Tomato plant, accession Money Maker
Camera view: bottom (45 deg); turntable rotation: 90 degrees
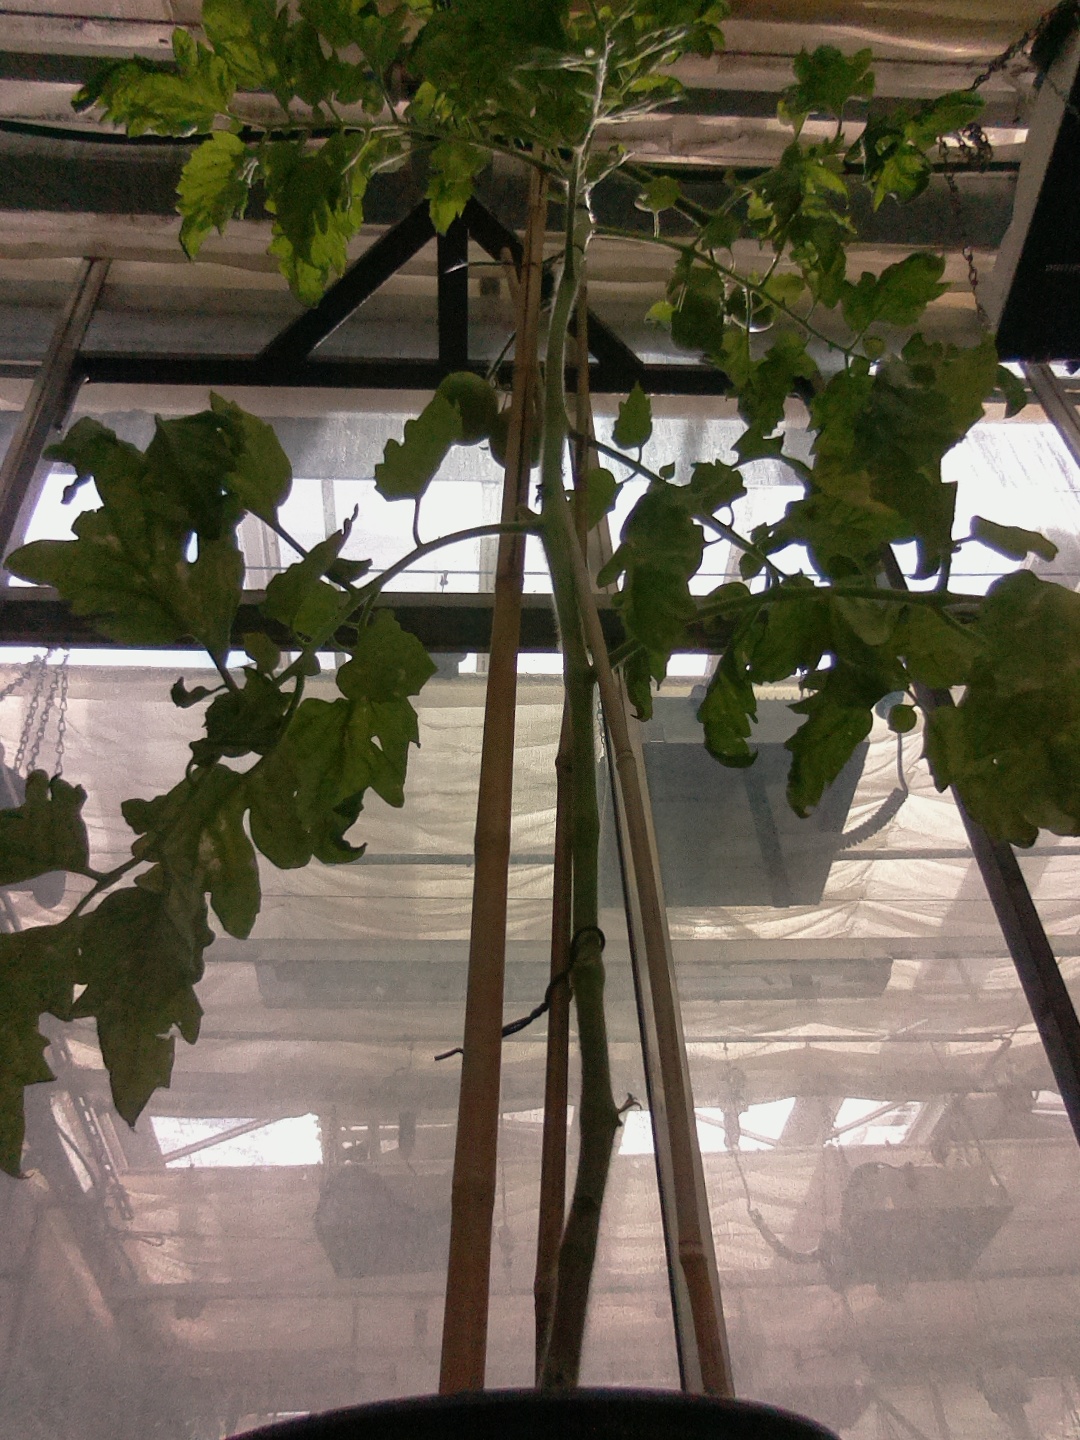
BBCH growth stage 77: 70%-80% of final fruit size